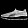
Label: Sneaker